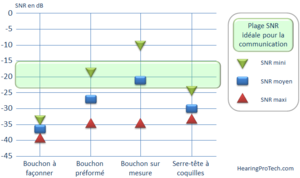
La protection auditive a pour rôle la réduction du niveau sonore perçu à l'oreille soit dans le but de protéger contre les risques de surdité soit pour améliorer le confort. Elle peut également être utilisée pour empêcher l'eau de pénétrer dans le conduit auditif ou pour rééquilibrer la pression entre l'oreille moyenne et l'extérieur lors de voyages en avion.